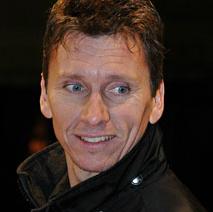
Age: 39